Legends of Tomorrow season 4

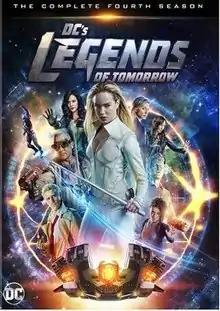
Home media cover

The fourth season of the American television series "Legends of Tomorrow", which is based on characters from DC Comics, premiered on The CW on October 22, 2018, and concluded on May 20, 2019, with a total of 16 episodes. The season follows the Legends, a dysfunctional team of time-traveling superheroes and anti-heroes, and their mission to recapture the magical fugitives that they accidentally released throughout time. It is set in the Arrowverse, sharing continuity with the other television series of the universe, and is a spin-off of "Arrow" and "The Flash". The season was produced by Berlanti Productions, Warner Bros. Television, and DC Entertainment, with Phil Klemmer and Keto Shimizu serving as showrunners.